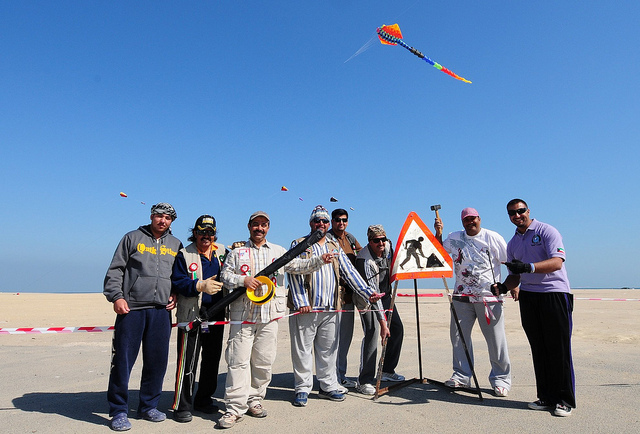
user: Given an image and a question. Answer the question in a short answer. Question: What is attached to the line above the group of people? Short Answer:
assistant: kite